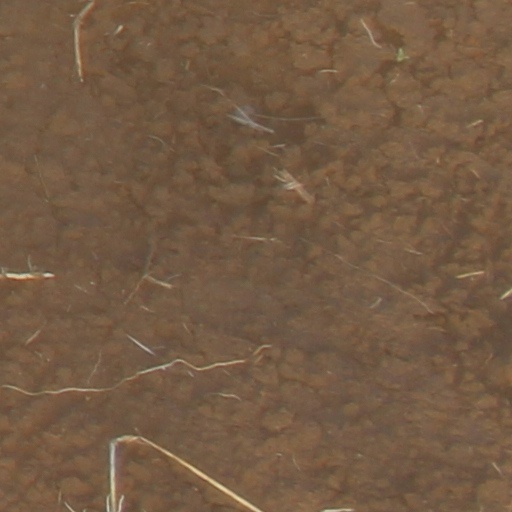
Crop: wheat